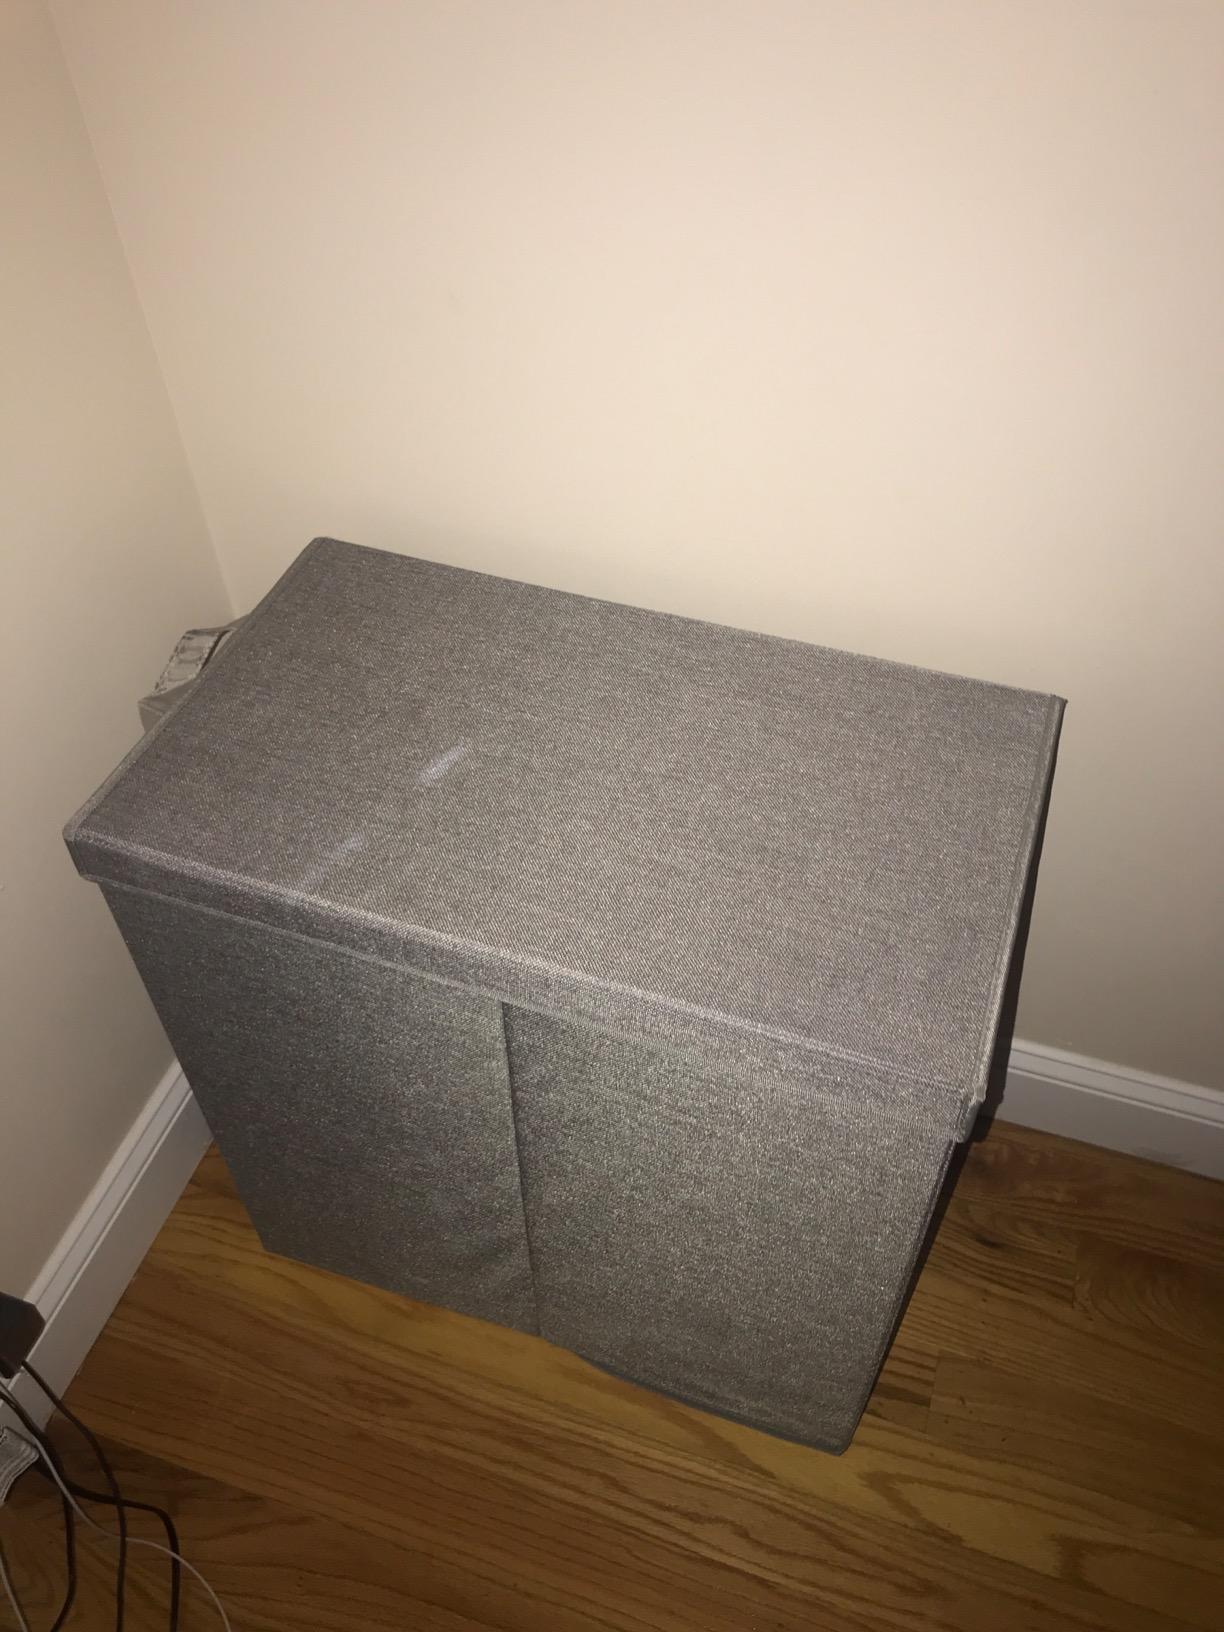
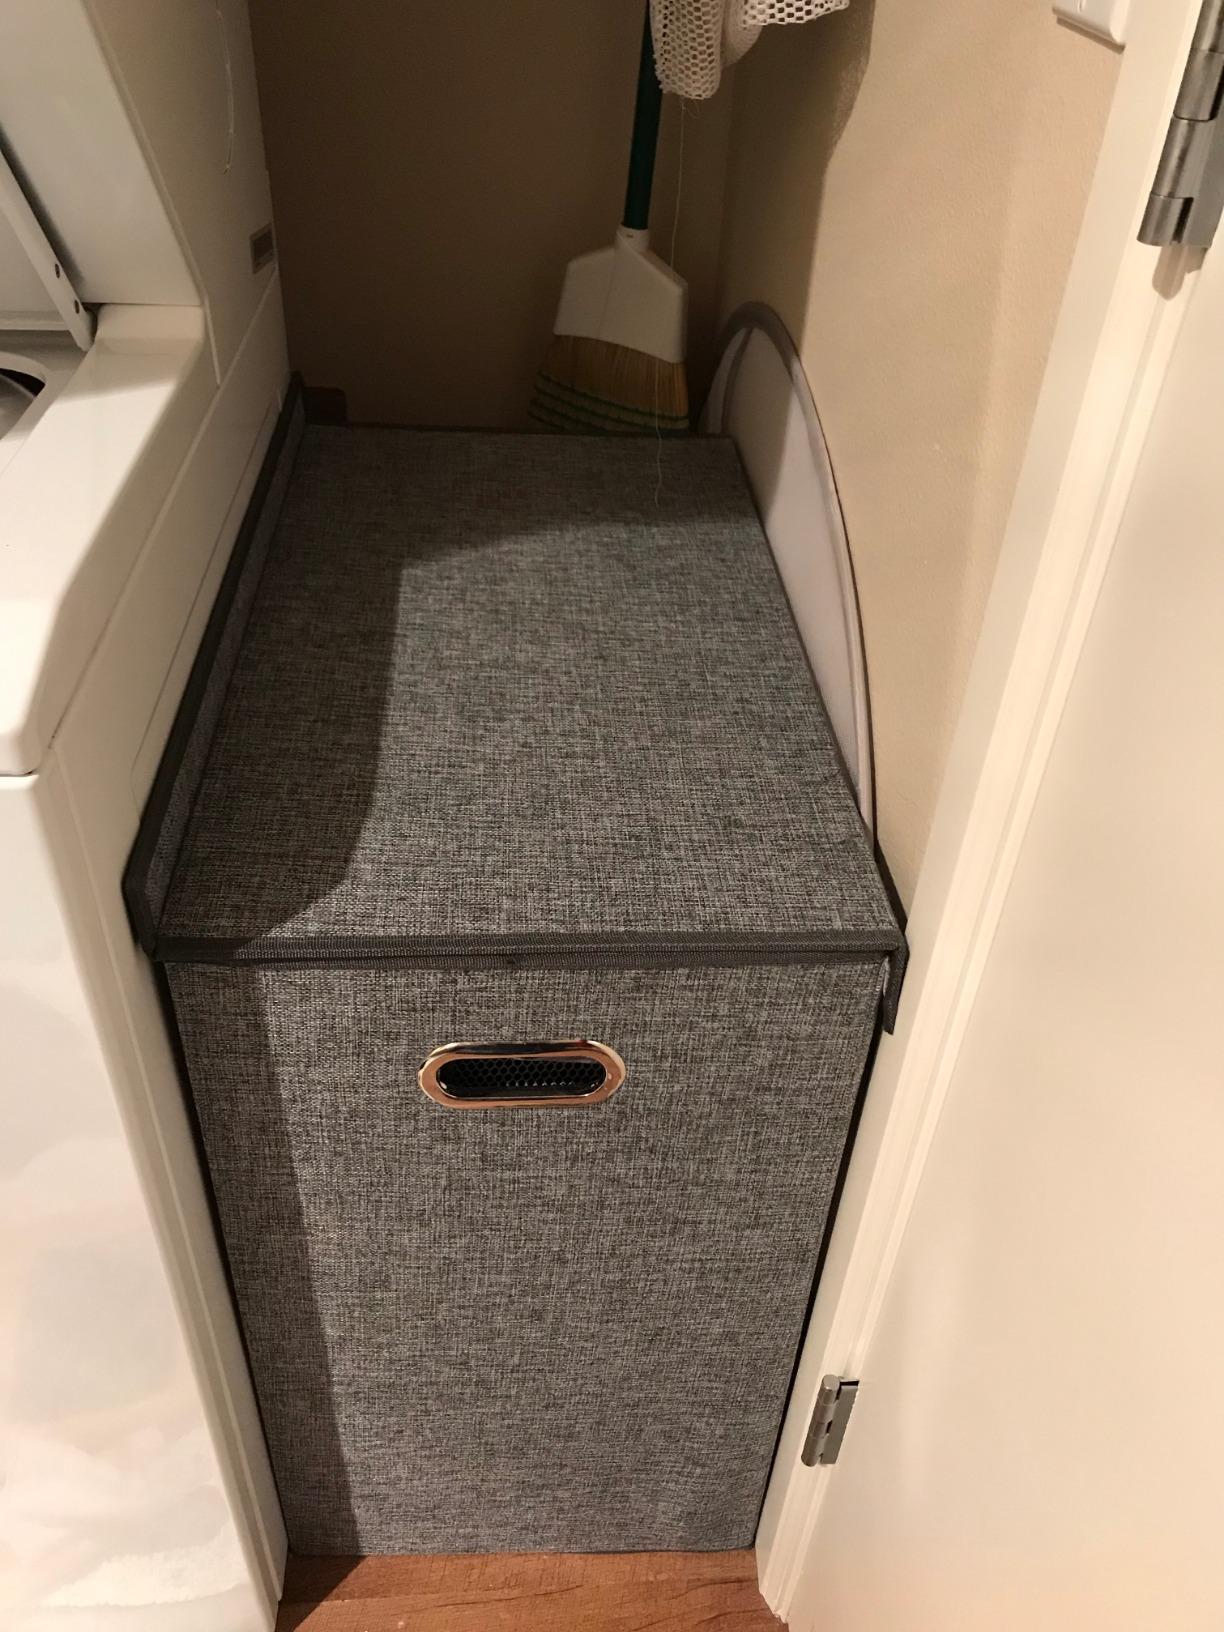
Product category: items_hamper
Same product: yes